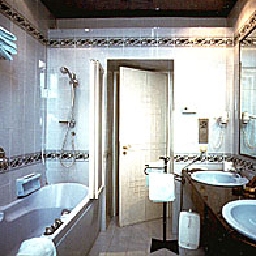
Room type: bathroom